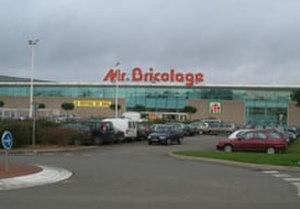
Le bricolage regroupe communément maintenant les occupations exercées hors du cadre professionnel, en tant qu'amateur, liées à la création, l'amélioration, la réparation et l'entretien de toutes choses matérielles.